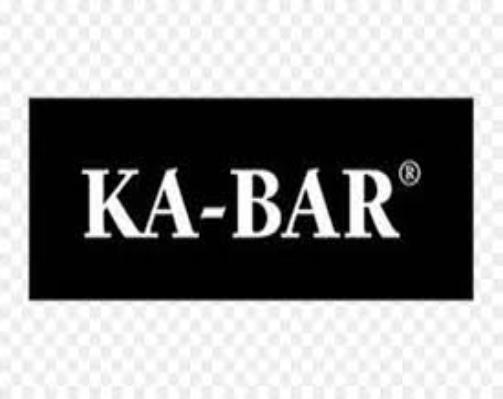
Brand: ka-bar
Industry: Others